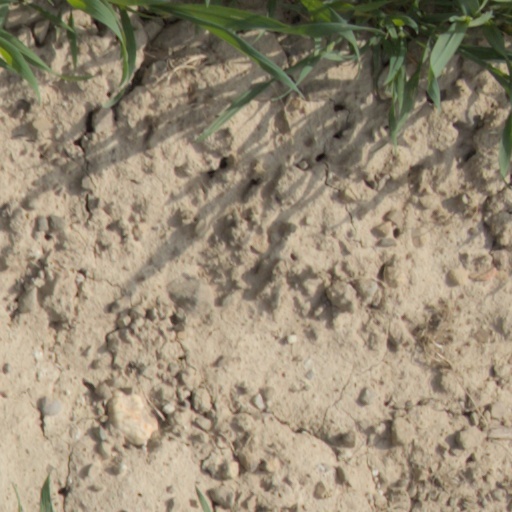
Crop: wheat